Chevrolet Silverado

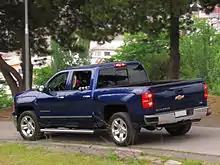
A blue 2014 Silverado LTZ Crew Cab 4×4 similar to Steve McGarrett's truck from "Hawaii Five-0"; in the "Kupu-eu" episode

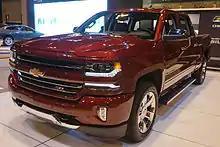
2016 Chevrolet Silverado LTZ Z71

On December 13, 2012, the fully-redesigned 2014 Chevrolet Silverado and GMC Sierra were both introduced in Detroit, Michigan, later making their public debut at the North American International Auto Show. GM has now dropped the GMT900 platform, becoming "K2XX." This generation of the Silverado/Sierra 1500 has three all-new gasoline engine options: a 4.3 L EcoTec3 V6, a 5.3 L EcoTec3 V8, and a 6.2 L EcoTec3 V8, all featuring cylinder deactivation and aluminum blocks, while dropping the 4.8 L V8 from the last generation. Chevrolet's MyLink touch-screen multimedia interface system became available on most models. It included A2DP stereo streaming technologies, Bluetooth hands-free telephone, USB hookups, and an input for an Apple iPod or iPhone. A Bose premium audio system, as well as a Bose surround sound audio system, was available on most models. OnStar became standard on all models. A Crew Cab model with the 6.5' bed became available for the first time on 1500-series trucks.